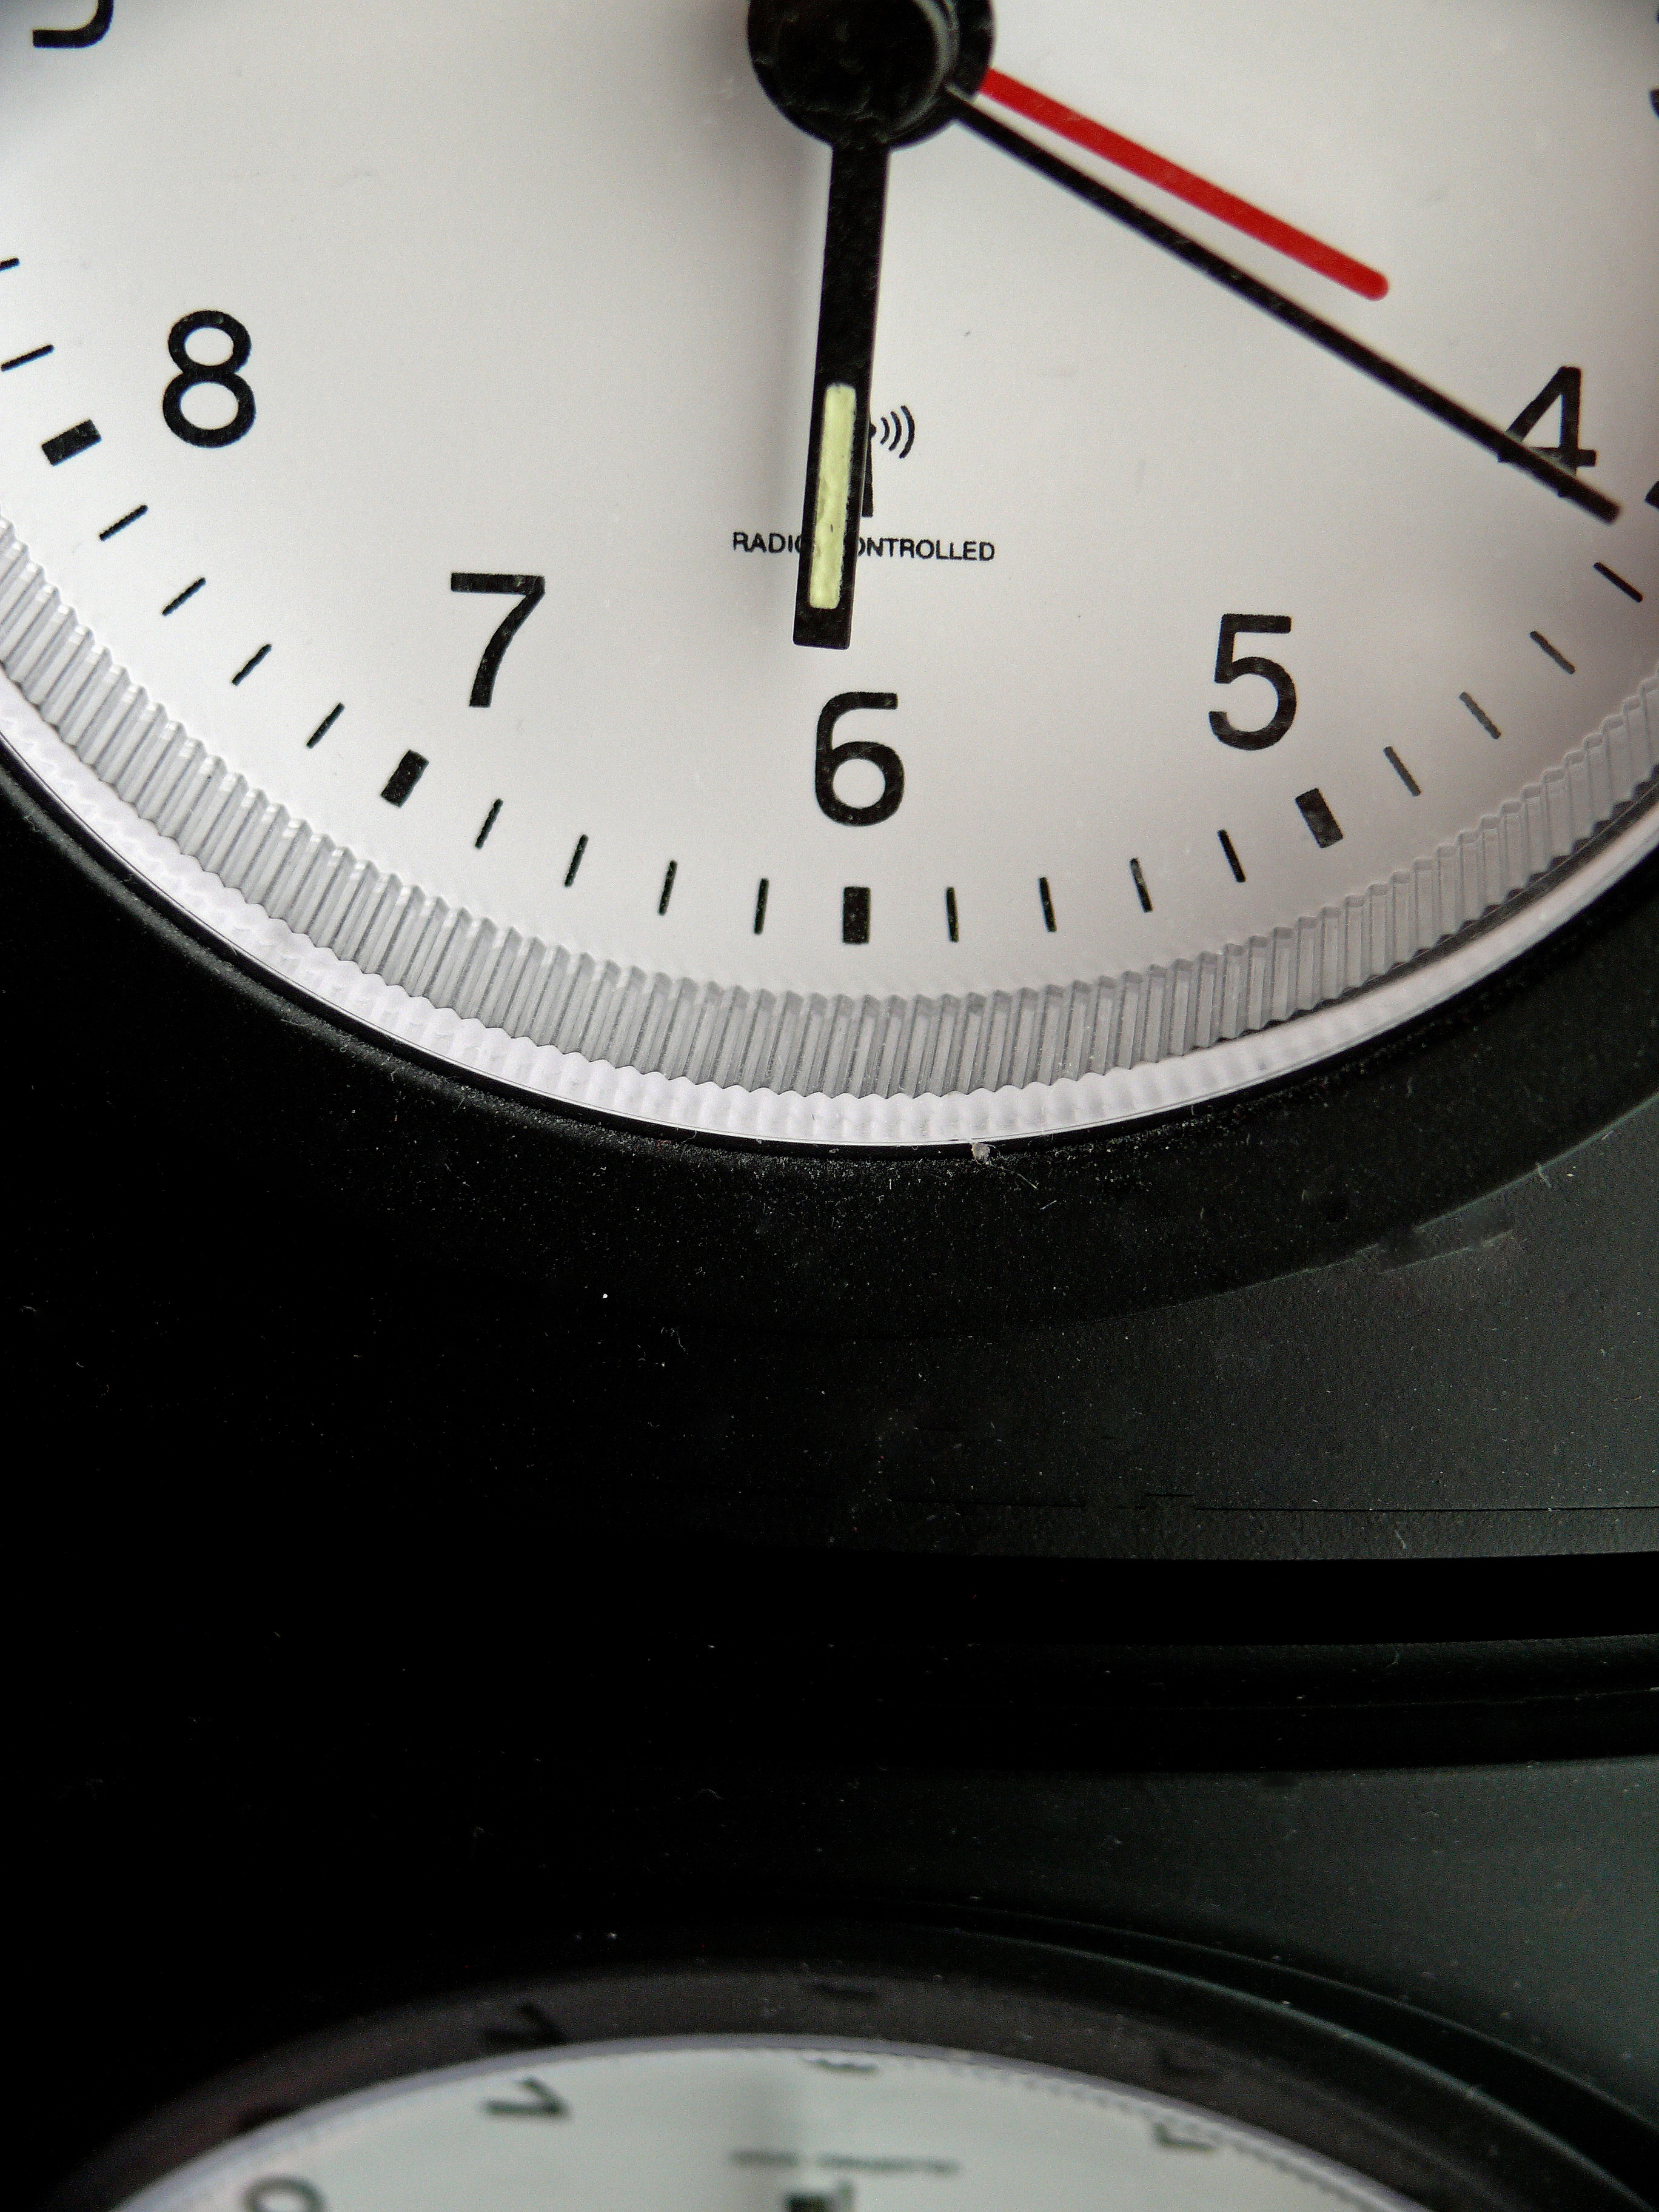
watch, hand, clock, time, ad, analog, gauge, timepiece, dial, circle, clock face, shape, digits, hours, pointer, time indicating, time of, minutes, chronometer, measuring instrument